Section 57 of the Constitution Act, 1867

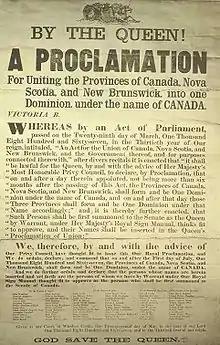
Royal Proclamation which brought the Act into force on July 1, 1867

Section 57 of the "Constitution Act, 1867" is a provision of the Constitution of Canada relating to the former power of the Governor General of Canada to reserve a bill passed by the two houses of the Parliament of Canada for consideration by the British government. The provision no longer has any effect, as a result of the growth of Canadian autonomy and constitutional conventions in the 20th century.